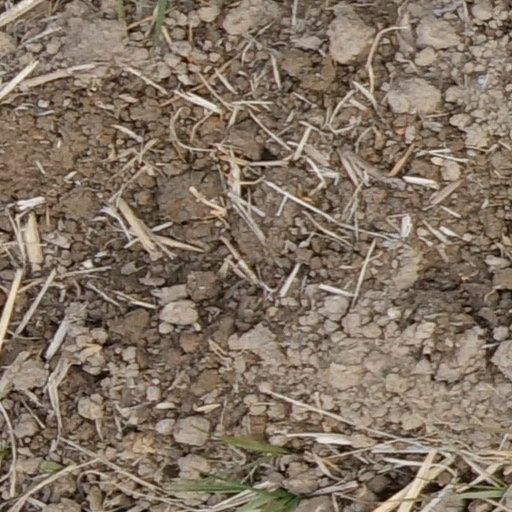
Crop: wheat